Question: Please indicate a possible affordance area of the surfboard that can be used for carrying
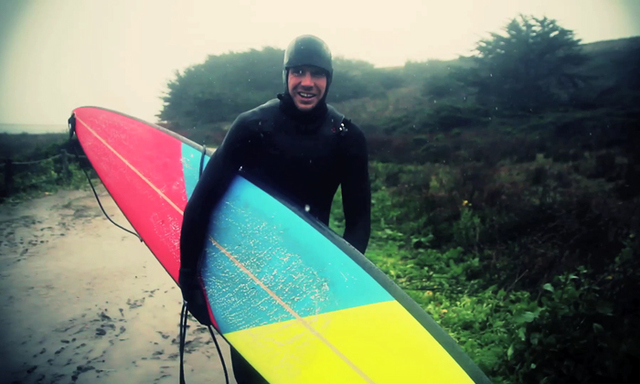
Answer: [73.5, 107, 476.5, 380]